Charles George Gordon

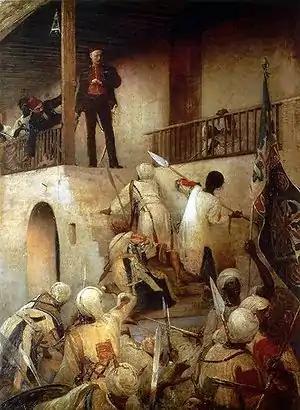
"General Gordon's Last Stand", by George W. Joy.

The British government asked Gordon to go to Khartoum to report on the best method of carrying out the evacuation. Gordon started for Cairo in January 1884, accompanied by Lt. Col. J. D. H. Stewart. At Cairo, he received further instructions from Sir Evelyn Baring, and was appointed Governor-General with executive powers by the Khedive Tewfik Pasha, who also gave Gordon an edict ordering him to establish a government in the Sudan. This Gordon would later use as a reason for staying in Khartoum. Baring disapproved of sending Gordon to the Sudan, writing in a report to London that: "A man who habitually consults the Prophet Isaiah when he is in a difficulty is not apt to obey the orders of anyone". Gordon immediately confirmed Baring's fears as he started to issue press statements attacking the rebels as "a feeble lot of stinking Dervishes" and demanded he be allowed to "smash up the Mahdi". Gordon sent a telegram to Khartoum reading: "Don't be panic-stricken. Ye are men, not women. I am coming. Gordon".